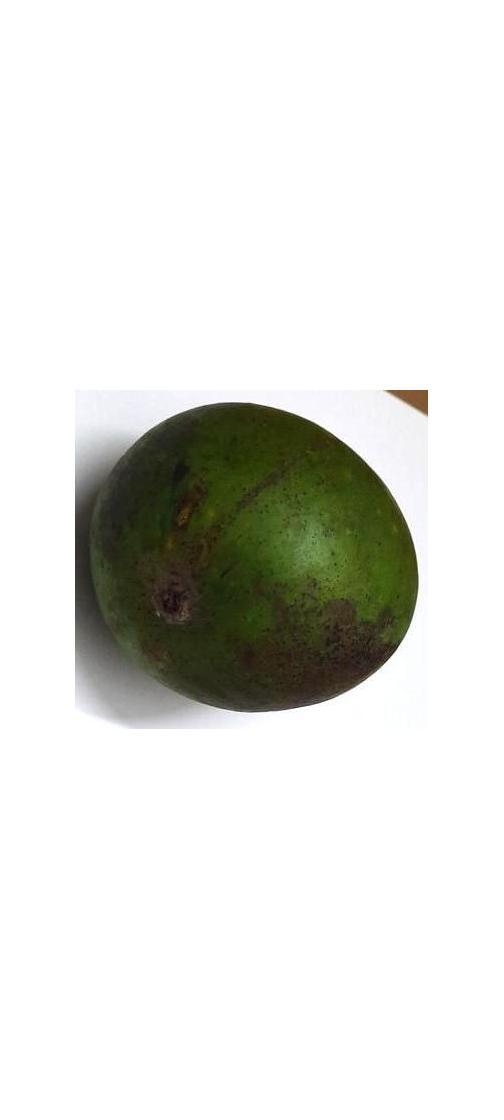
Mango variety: Harivanga